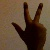
The image shows a hand gesture representing the number 3 in Indian Sign Language.